Rollright Stones

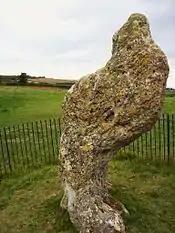
The King Stone, 2011

Lockyer (1909) and Thom (1967) suggested that the King Stone had been an astronomical marker that may at the same time have had a relation to the ceremonies being undertaken at the King's Men. Lambrick dismissed any astronomical significance as unlikely, because the Stone aligns only with the rising of the star Capella as it would have appeared circa 1750 BCE. He notes there is no evidence that late prehistoric Britons valued the stars as important; they did build several of their monuments to have solar or lunar alignments.